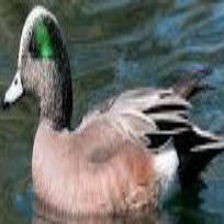
Species: AMERICAN WIGEON
Scientific name: MARECA AMERICANA
ImageNet parent category: drake